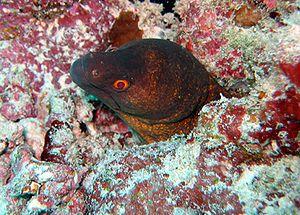
Murène liséré jaune est une espèce de poissons de la famille des murènes.